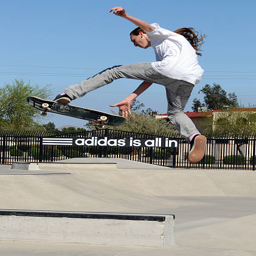
a skateboarder jumps over an obstacle at an event sponsored by sports equipment business .